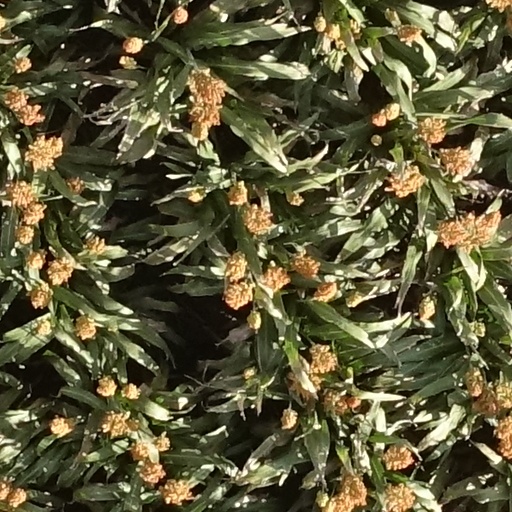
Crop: sorghum